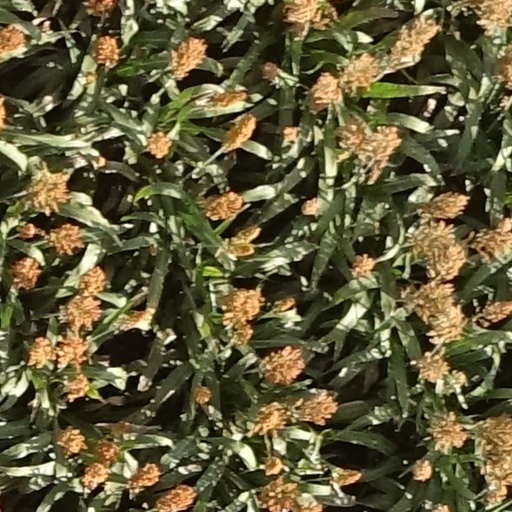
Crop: sorghum